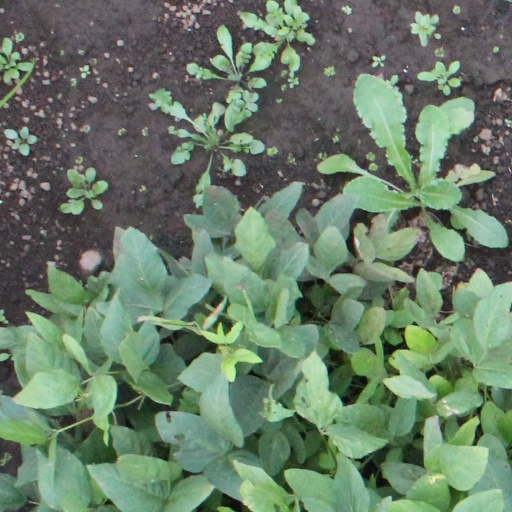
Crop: soybean